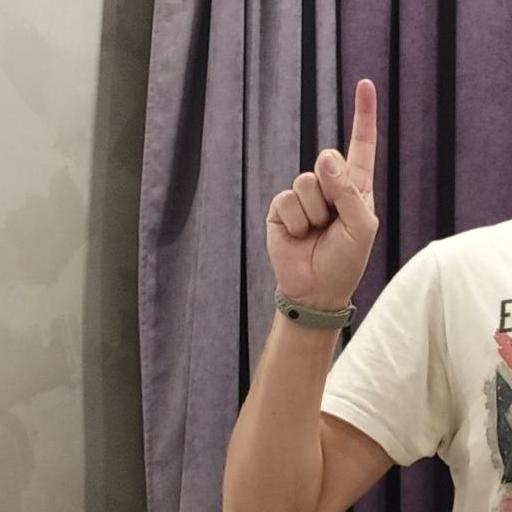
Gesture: one